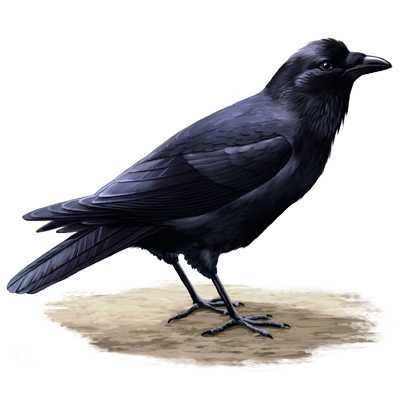
the bird has thick black feathers and black feet and tarsals.
a bird with full of black bill, head, wings,tails , tarsus and feetthe bird has thick black feathers with black tarsals and a black bill.
a beautiful bird with sleek black feathers covering the body with matching black beak and feetthe bird's plumage is a glossy black, along with its beak and eyes.
this bird is extremely sleek and has a very dark black tint all around.
this bird is totally black, including its beak and feet.
this bird has a short beak and is black all over.
this bird is entirely black and has a short and slightly pointed bill.
an all black bird with a short round bill and full body.
Species: Common Raven